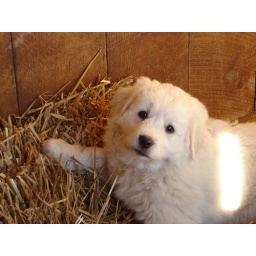
Colette - Maremma puppy in the sheep barn.